Transport in Ethiopia

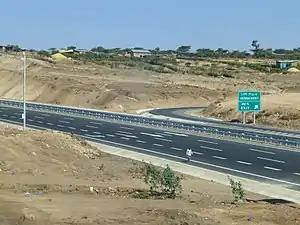

The Addis Ababa–Adama Expressway was completed in 2014 as the first expressway in Ethiopia. In December 2015, construction began on a second expressway between Awasa and Mojo, where it will connect to the existing expressway.